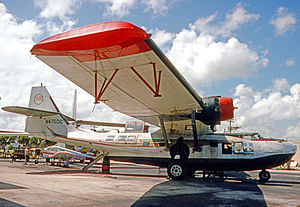
Consolidated PBY Catalina / Varianter / Civile modifikationer
Steward-Davis Inc Super Cat, udstyret til luftopmåling for Geoterrex Inc
Consolidated PBY Catalina, i Canadisk tjeneste kendt som Canso, er et amerikansk søfly især beregnet til patrulje, overvågning og søredning.